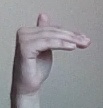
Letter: khaa